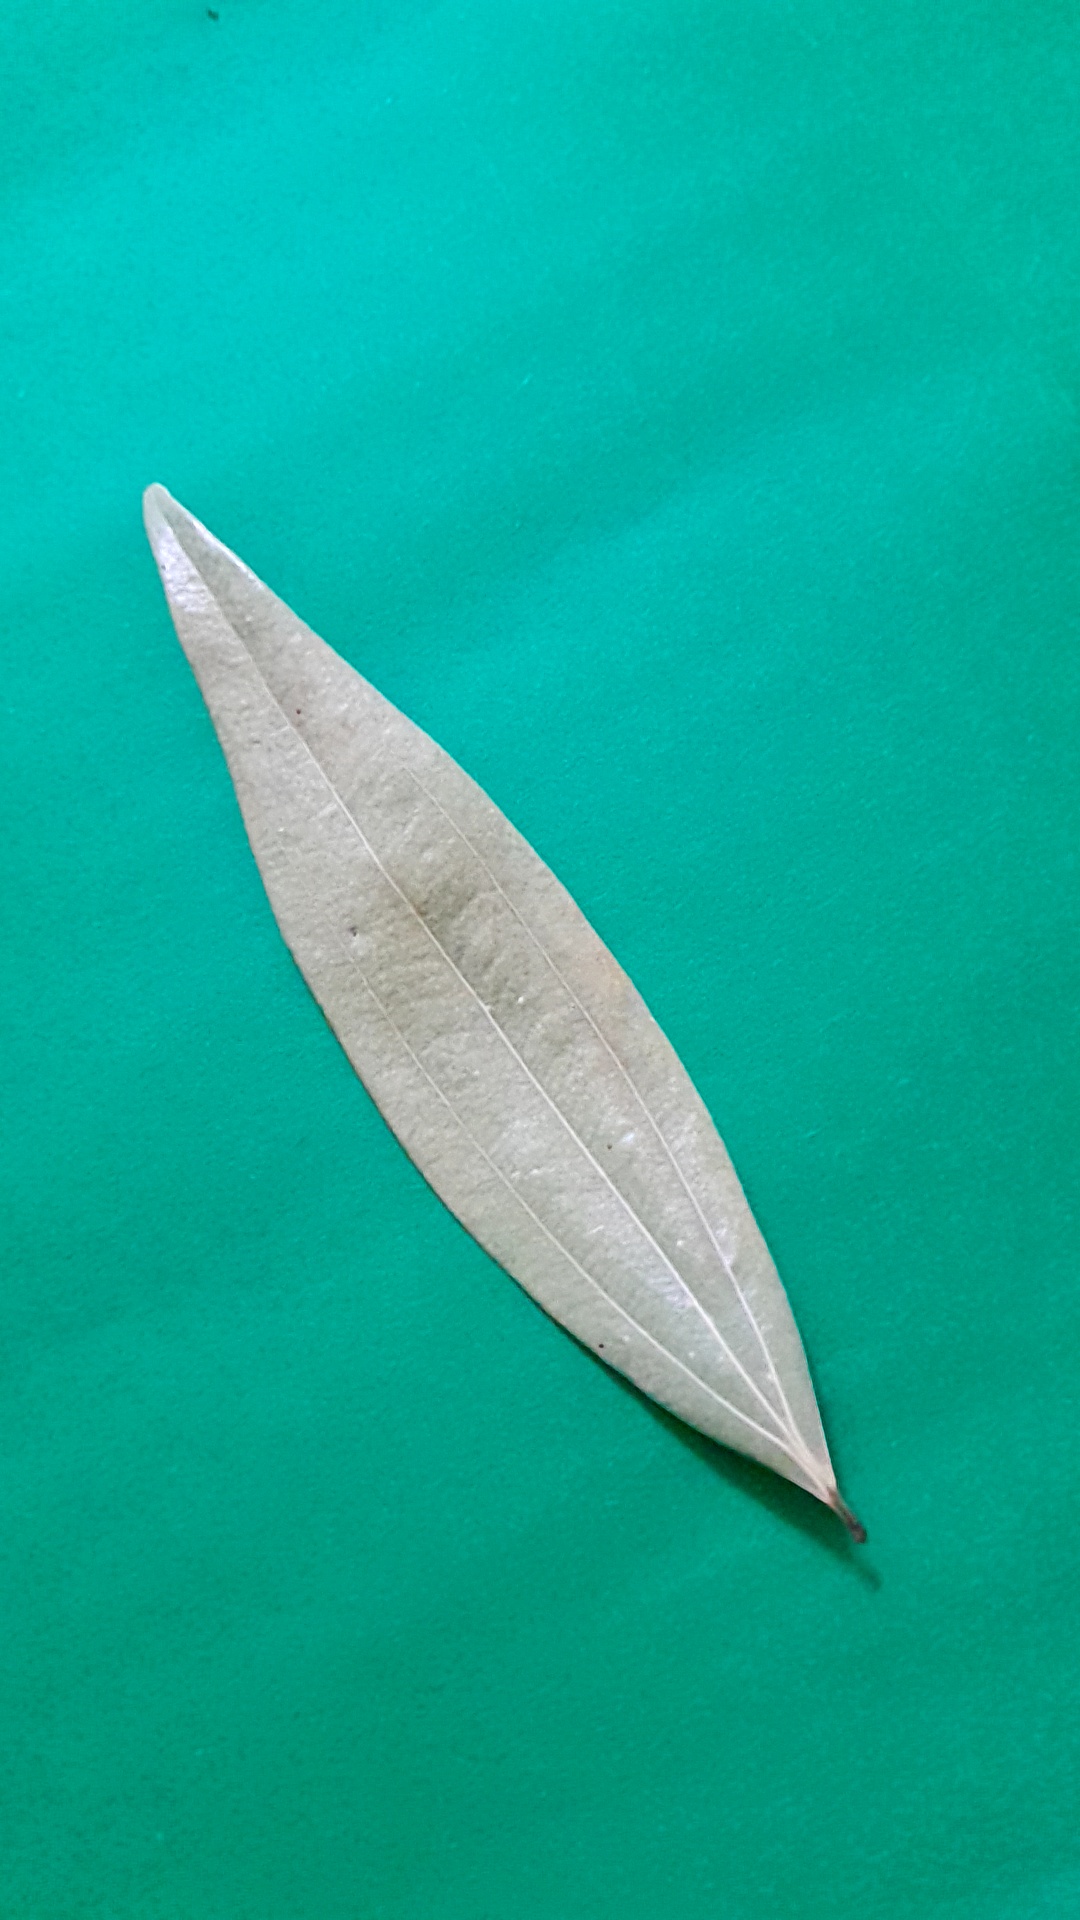
Label: Dry Leaf